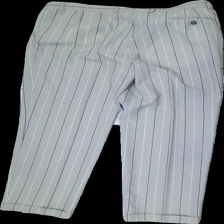
View: back
Type: Trousers
Category: Men
Brand: Not in the list
Brand text on label: Avesta byxan
Colors: Grey, Blue, White
Material: 59% Polyester 41% Wool
Pattern: Striped
Cut: Regular
Size: 38
Season: All
Stains: Minor
Price range: 50-100
Recommended usage: Repair
Description: grey striped trousers